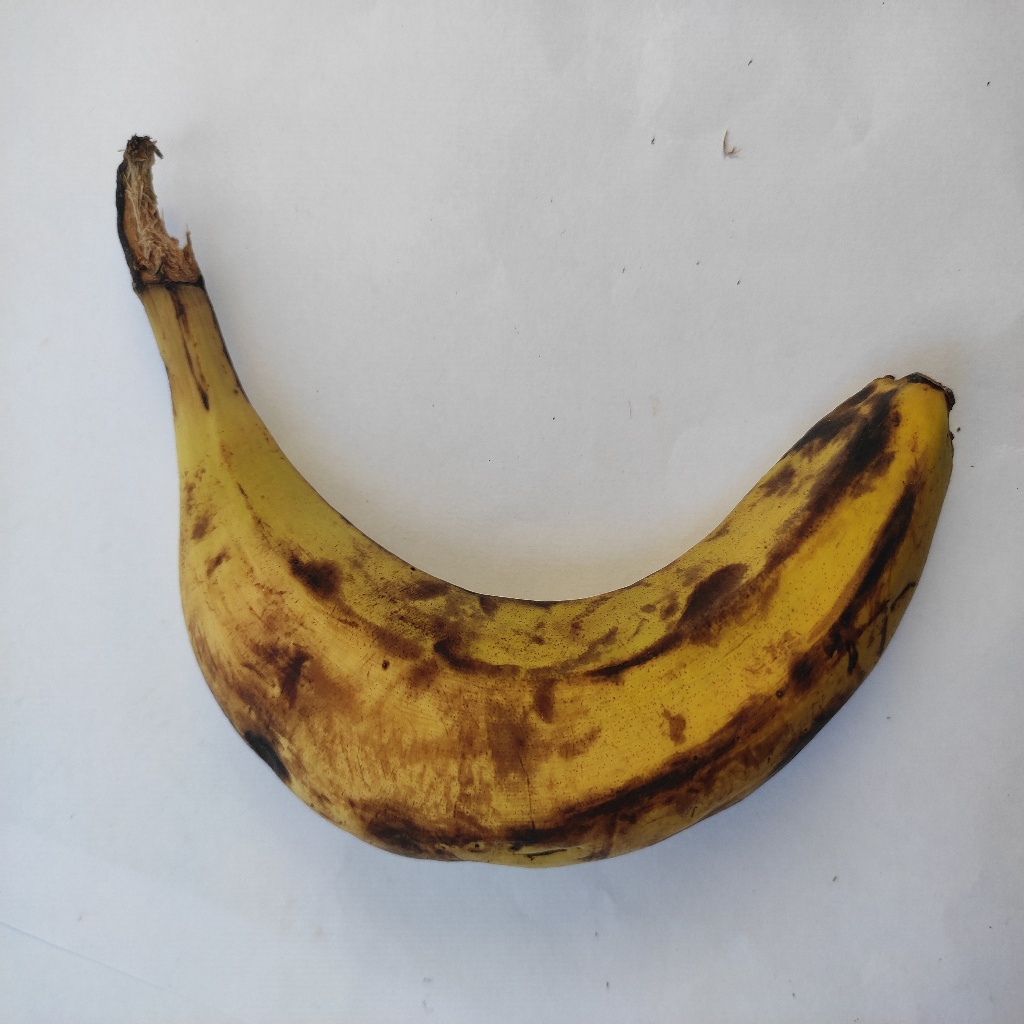
Crop: banana
Quality class: Defect